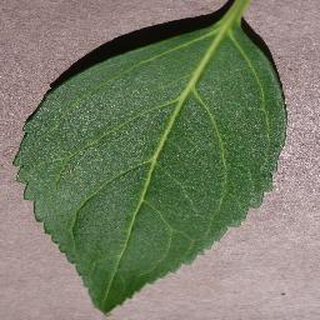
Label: healthy_cherry